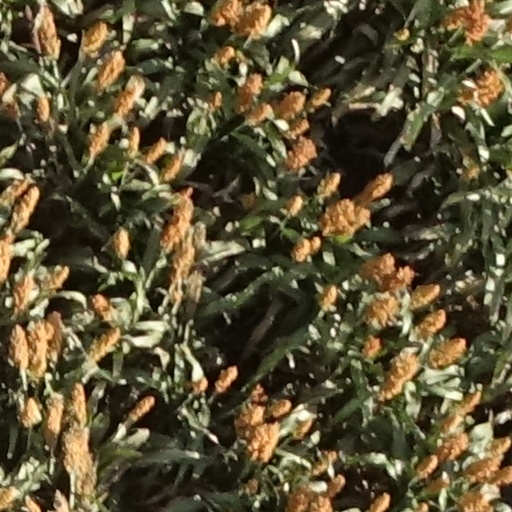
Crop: sorghum